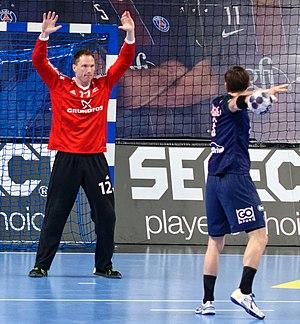
Rencontre de phase de groupe de la ligue des champions 2016-17 entre le PSG et Bjerringbro-Silkeborg. A Coubertin, le 11 février 2017. http://www.eurohandball.com/ec/cl/men/2016-17/match/2/006499/Paris+Saint-Germain+Handball
Sørenn Rasmussen, né le 12 août 1976 à Skive, est un handballeur danois jouant au poste de gardien.